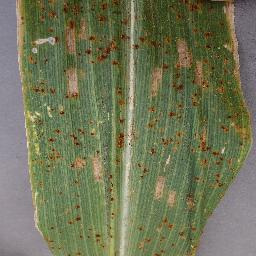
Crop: corn
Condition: (maize)_cercospora_spot_gray_spot